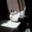
Label: cat